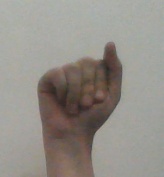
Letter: saad